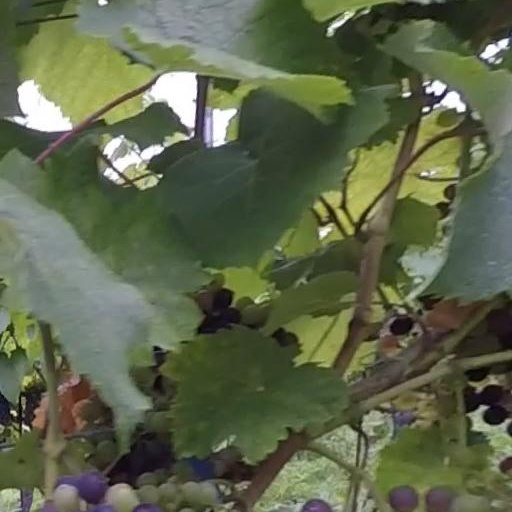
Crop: grape